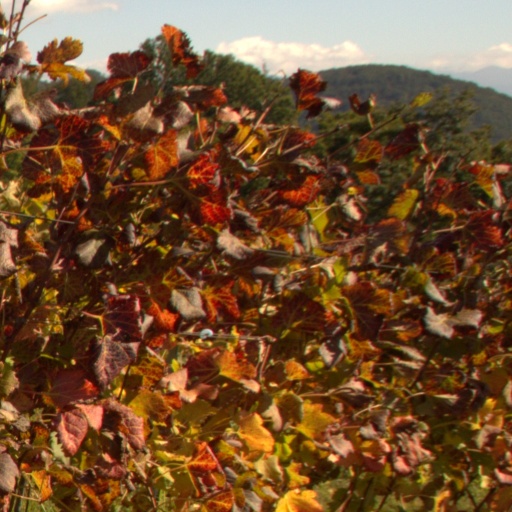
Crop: grape